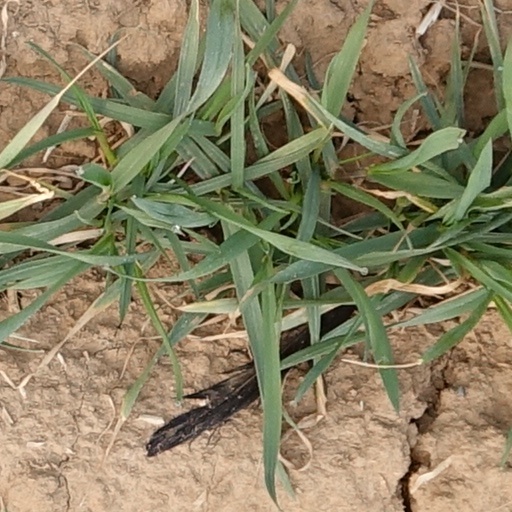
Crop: wheat